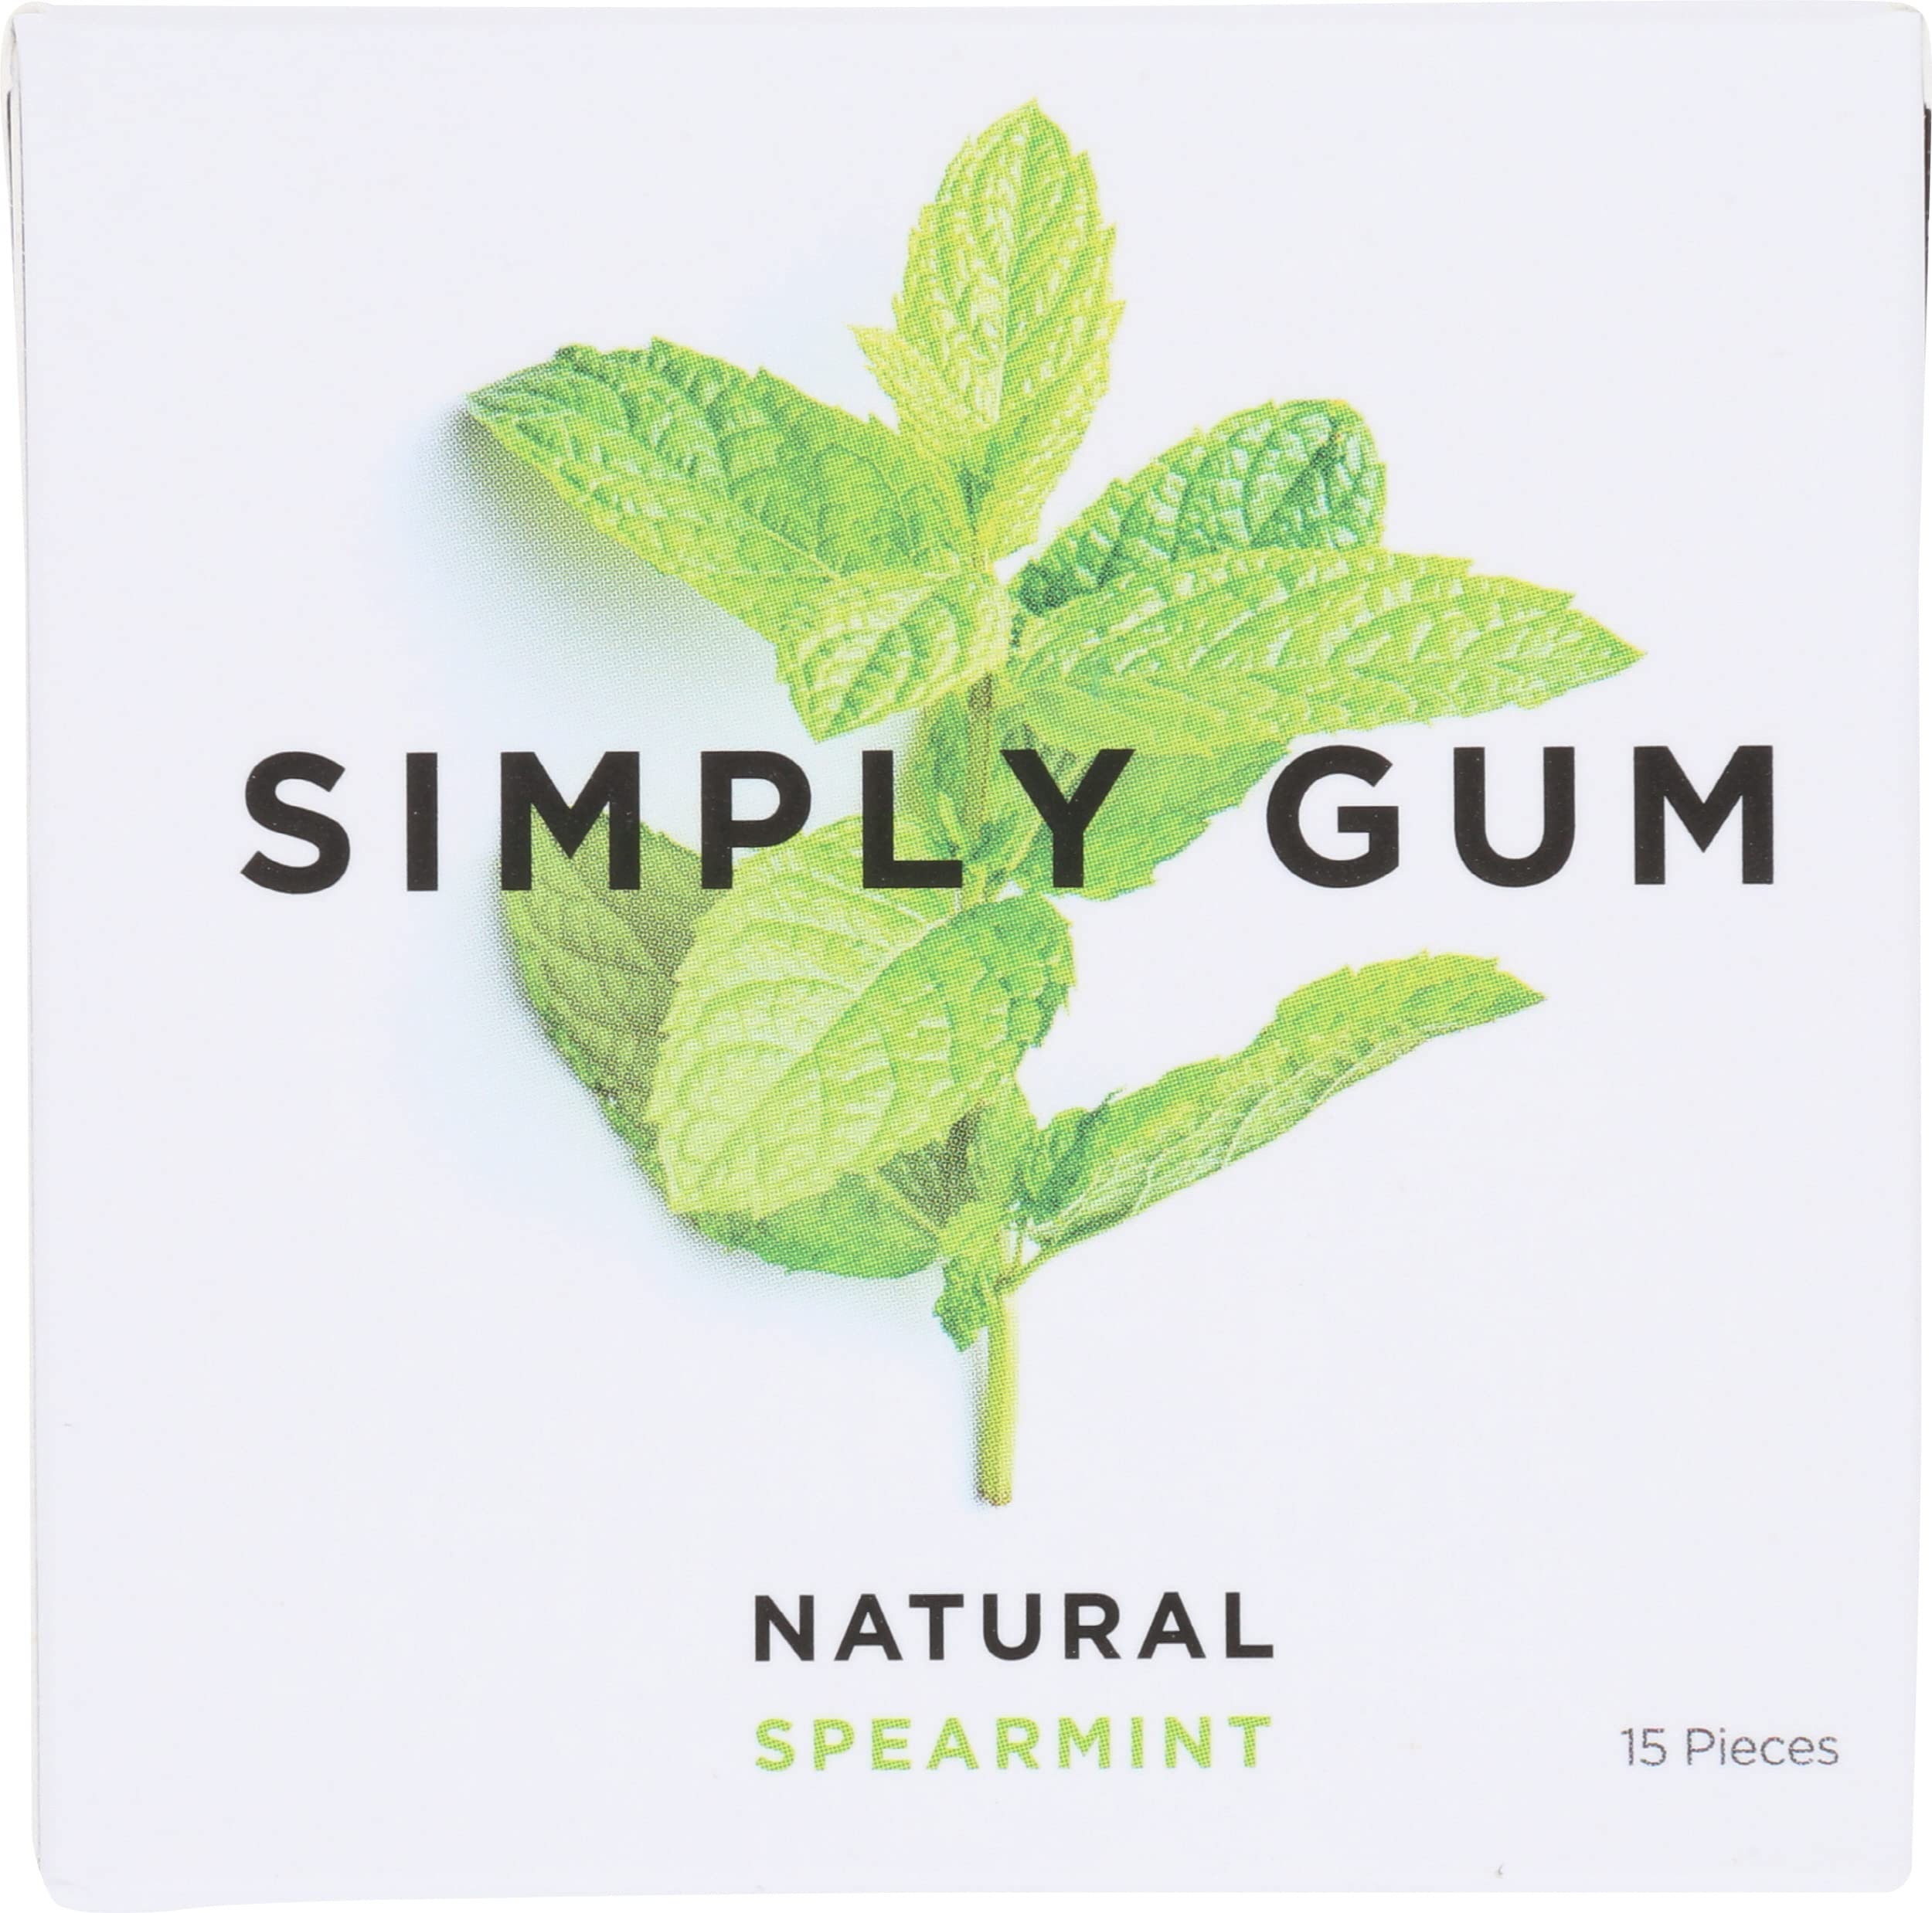
Item Name: Simply Gum Spearmint Chewing Gum, Natural, 15 Pieces (Pack Of 12)
Bullet Point: Simply Gum Spearmint Chewing Gum, Natural, 15 Pieces (Pack Of 12)
Value: 180.0
Unit: Count

Price: 29.42